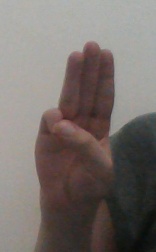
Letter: thaa